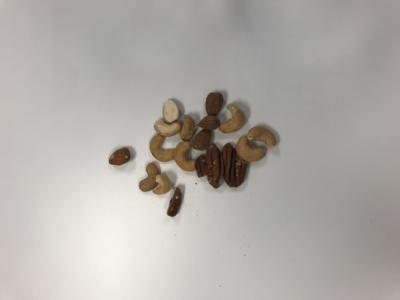
Label: generalcompost